Cam'ron

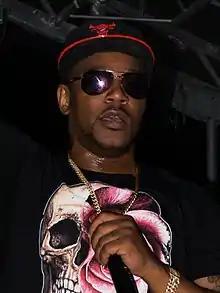
Cam'ron performing in 2014

Cameron Giles (born February 4, 1976), known mononymously as Cam'ron, is an American rapper. Beginning his career in the early 1990s as Killa Cam, Giles signed with Lance "Un" Rivera's Untertainment, an imprint of Epic Records to release his first two studio albums "Confessions of Fire" (1998) and "S.D.E. (Sports Drugs & Entertainment)" (2000); the former received gold certification by the RIAA. After leaving Epic, Giles signed with Roc-A-Fella Records in 2001 to release his third studio album, "Come Home with Me", the following year. It received platinum certification by the RIAA and spawned the singles "Oh Boy" (featuring Juelz Santana) and "Hey Ma" (featuring Juelz Santana, Freekey Zekey and Toya), which peaked at numbers four and three on the "Billboard" Hot 100, respectively. His fourth studio album, "Purple Haze" (2004) was met with similar success and likewise received gold certification by the RIAA.